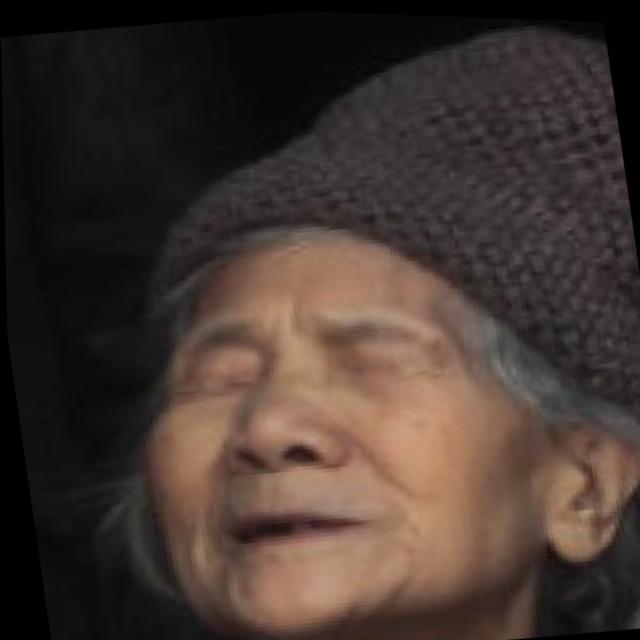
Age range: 65+